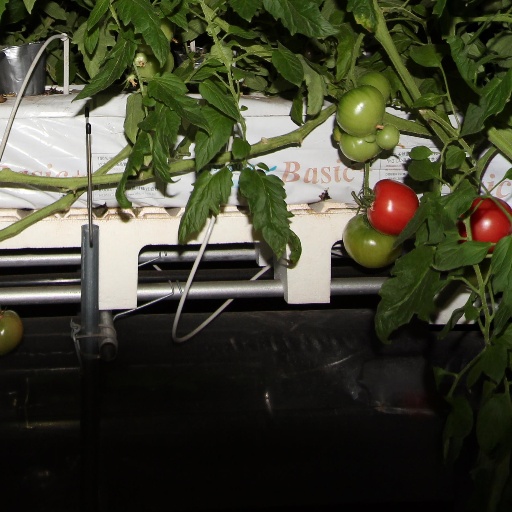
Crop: tomato